Year 2000 problem

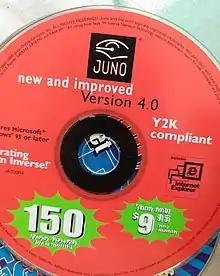
Juno Internet Service Provider CD labeling Y2K-compliance

The International Y2K Cooperation Center (IY2KCC) was established at the behest of national Y2K coordinators from over 120 countries when they met at the First Global Meeting of National Y2K Coordinators at the United Nations in December 1998. IY2KCC established an office in Washington, D.C., in March 1999. Funding was provided by the World Bank, and Bruce W. McConnell was appointed as director.